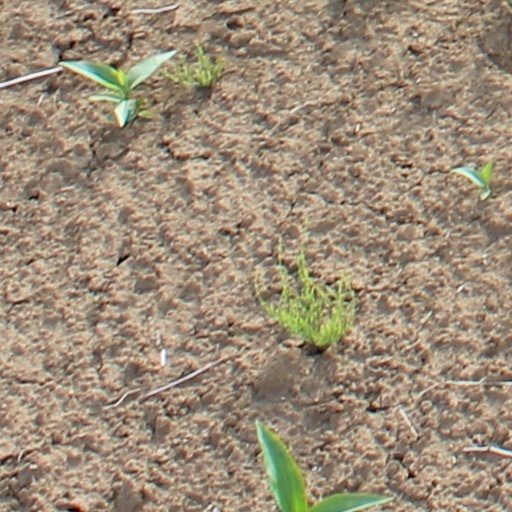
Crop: wheat